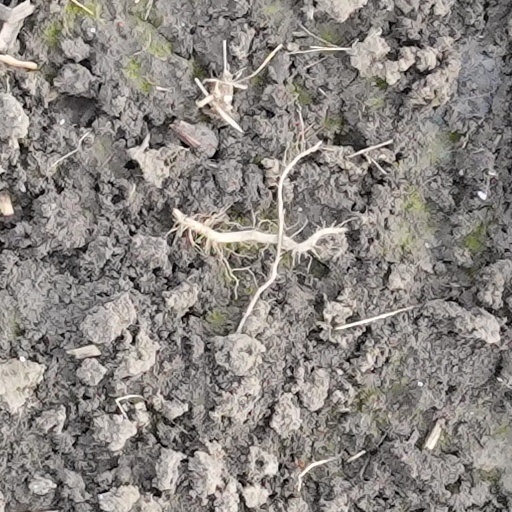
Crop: wheat